Waves, North Carolina

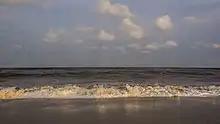
The beach at Waves

According to the Trewartha climate classification system, Waves, North Carolina has a humid subtropical climate with hot and humid summers, cool winters and year-around precipitation ("Cfak"). Cfak climates are characterized by all months having an average mean temperature > 32.0 °F (> 0.0 °C), at least eight months with an average mean temperature ≥ 50.0 °F (≥ 10.0 °C), at least one month with an average mean temperature ≥ 71.6 °F (≥ 22.0 °C) and no significant precipitation difference between seasons. During the summer months in Waves, a cooling afternoon sea breeze is present on most days, but episodes of extreme heat and humidity can occur with heat index values ≥ 100 °F (≥ 38 °C). Waves is prone to hurricane strikes, particularly during the Atlantic hurricane season which extends from June 1 through November 30, sharply peaking from late August through September. During the winter months, episodes of cold and wind can occur with wind chill values < 10 °F (< -12 °C). The plant hardiness zone in Waves is 8b with an average annual extreme minimum air temperature of 17.2 °F (-8.2 °C). The average seasonal (Dec-Mar) snowfall total is < 2 inches (< 5 cm), and the average annual peak in nor'easter activity is in February.